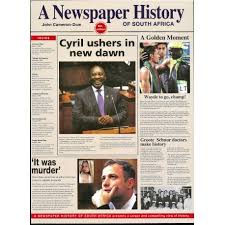
Label: paper